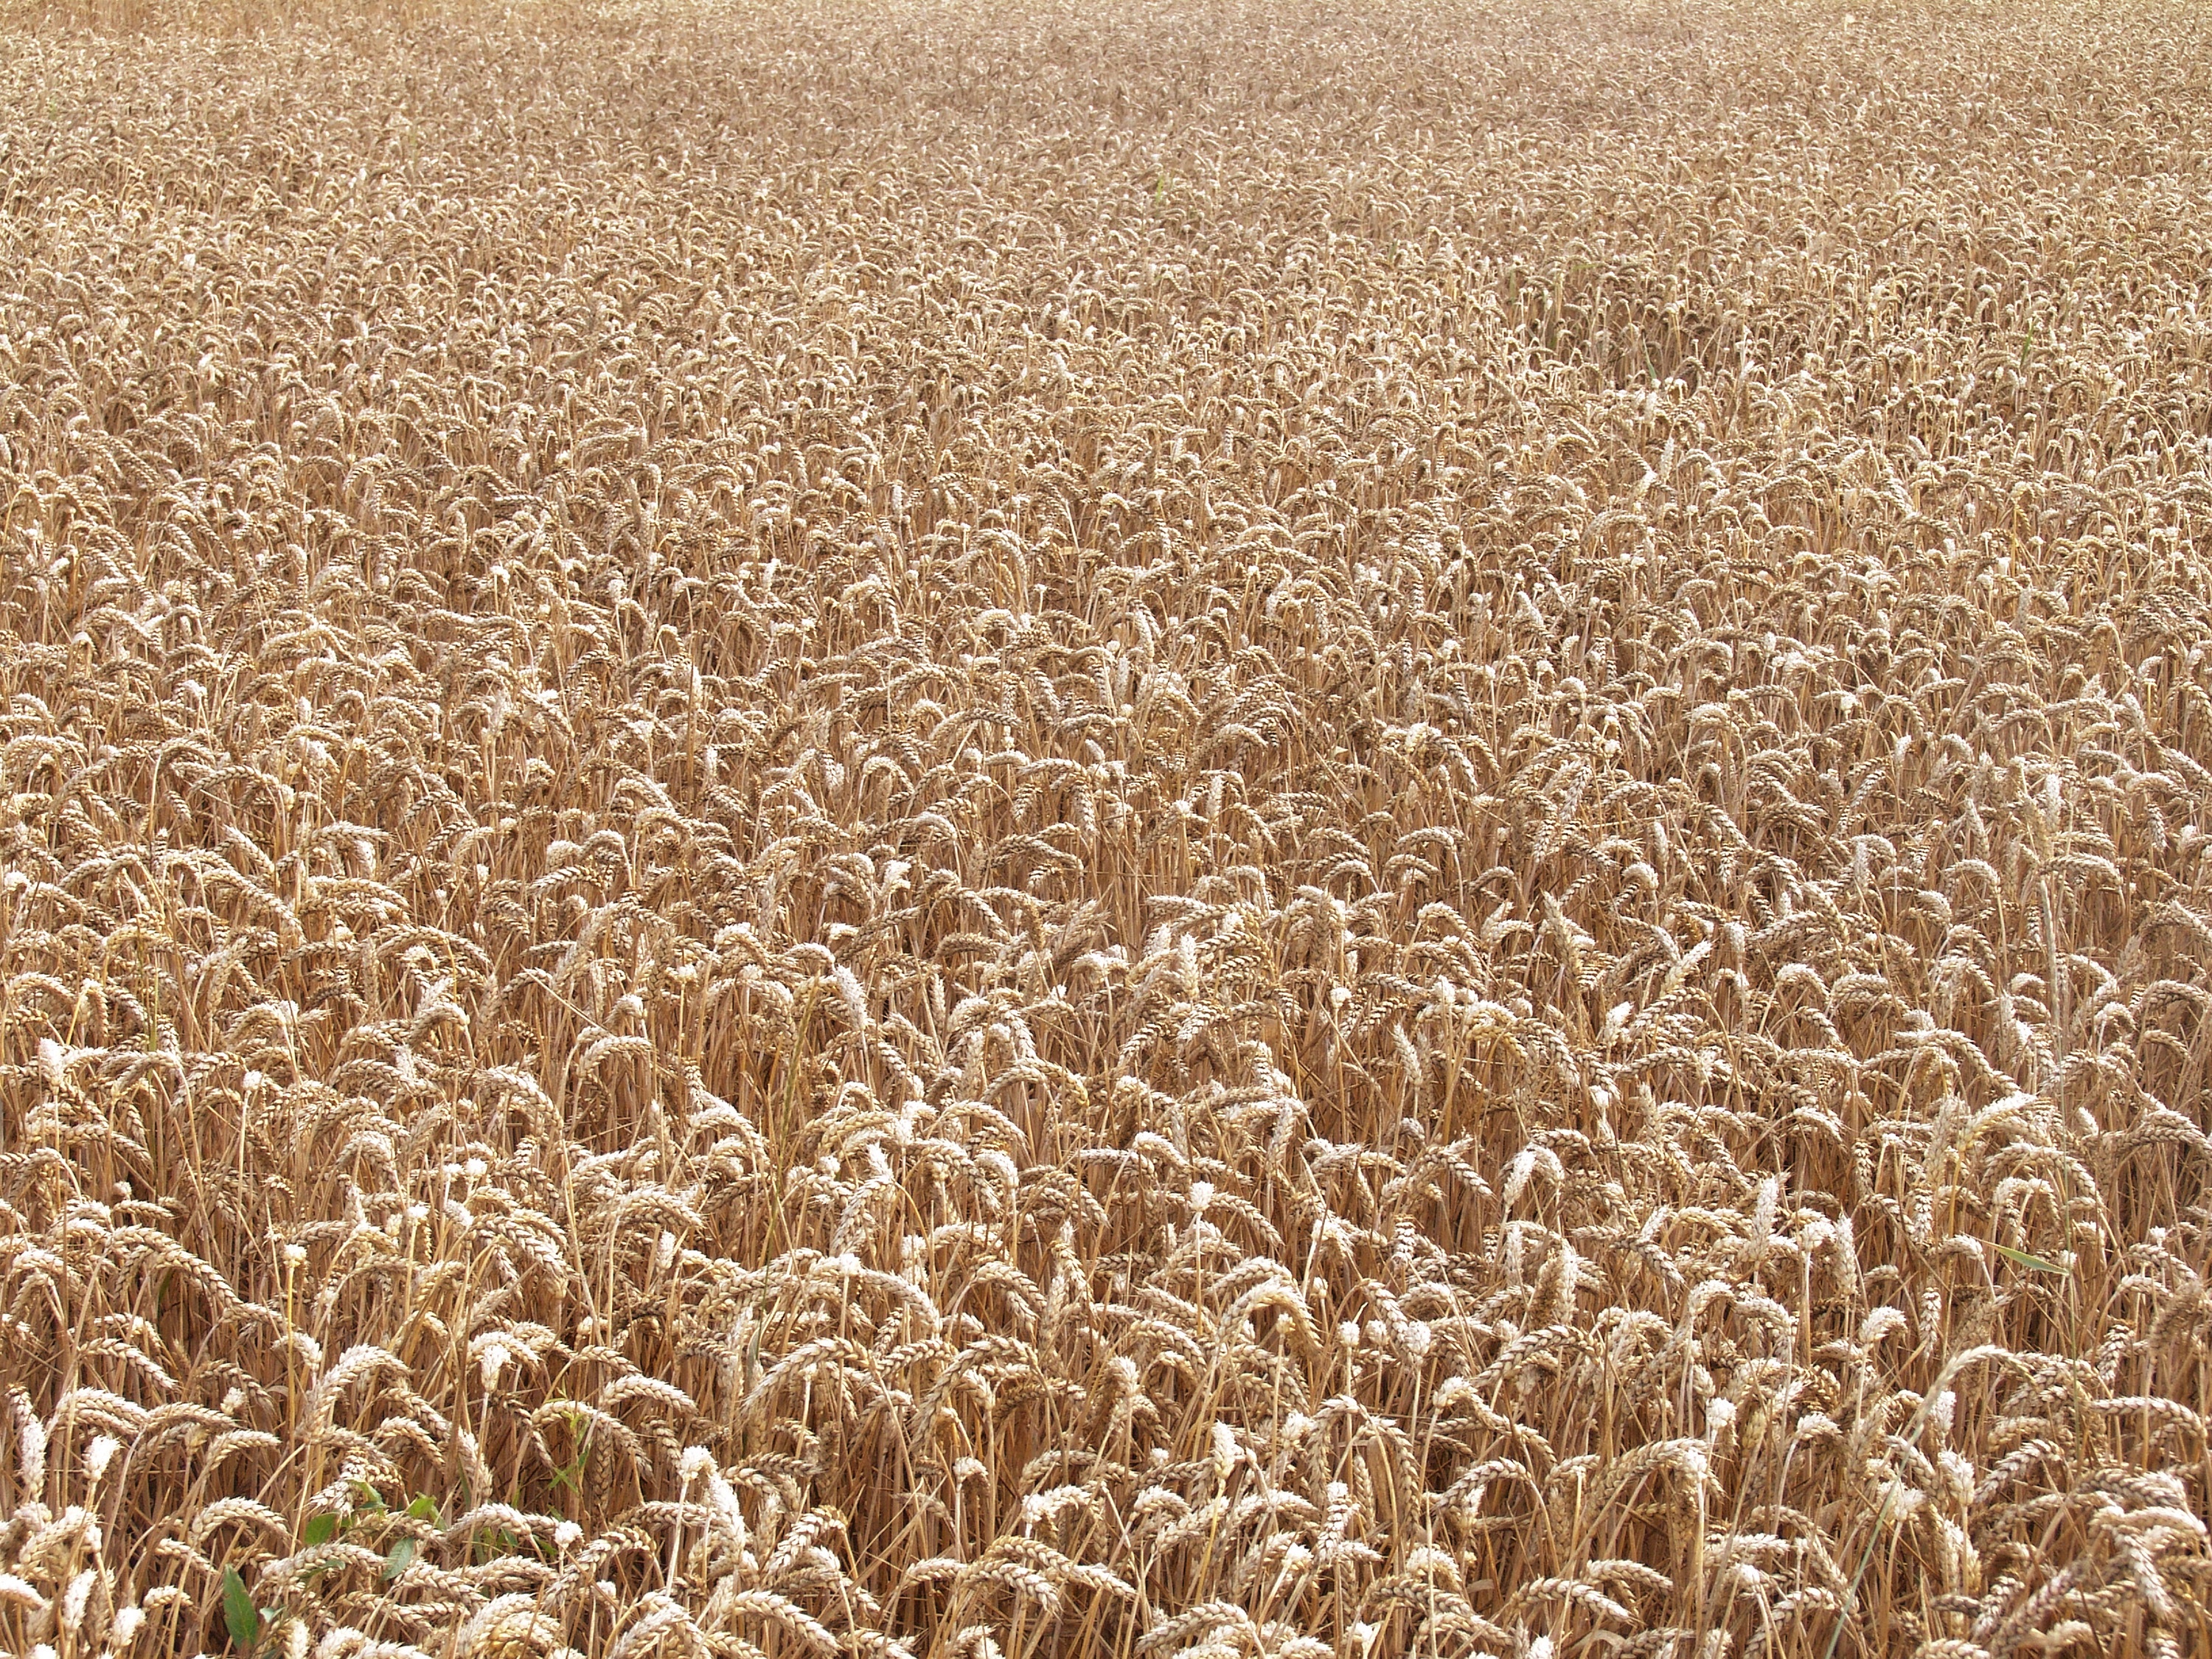
grass, plant, field, barley, wheat, prairie, food, crop, soil, agriculture, plain, cereal, wheat field, grassland, rye, flowering plant, commodity, grass family, food grain